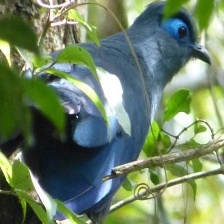
Species: BLUE COAU
Scientific name: COUA CAERULEA